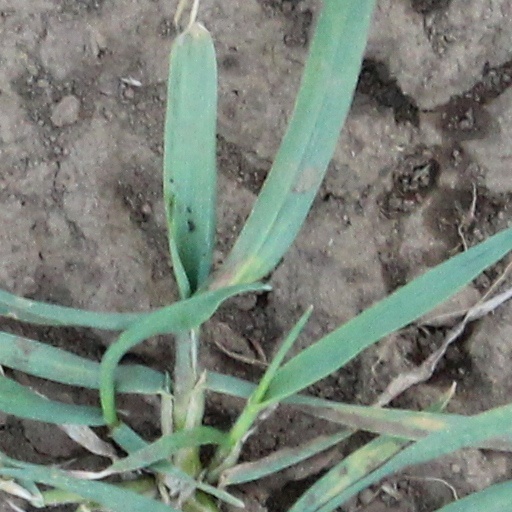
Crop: wheat